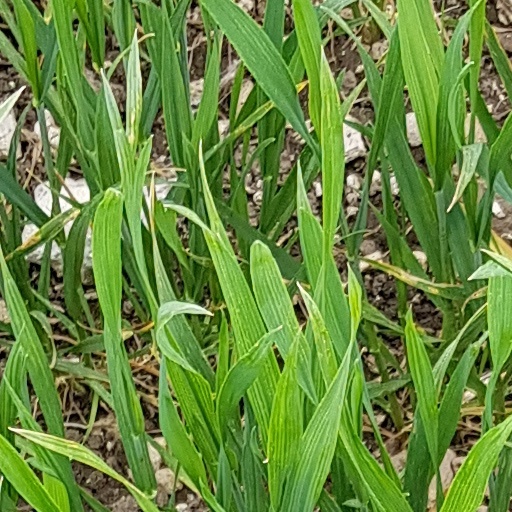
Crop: wheat